René-Louis Baron

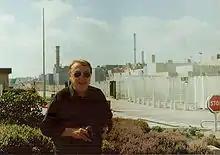
Michel Dorigné, author of the song "J'agonise".

Michel Dorigné was a poet, playwright and musicologist. The diversity of topics and flexibility of his writing, in particular "J'agonise": "We've lowered our Gods from heaven ...", its clever allegories that can mix a scathing first degree: "The stripper ate too much...", have greatly inspired the composer. They collaborated closely until the poet's death in 2009.